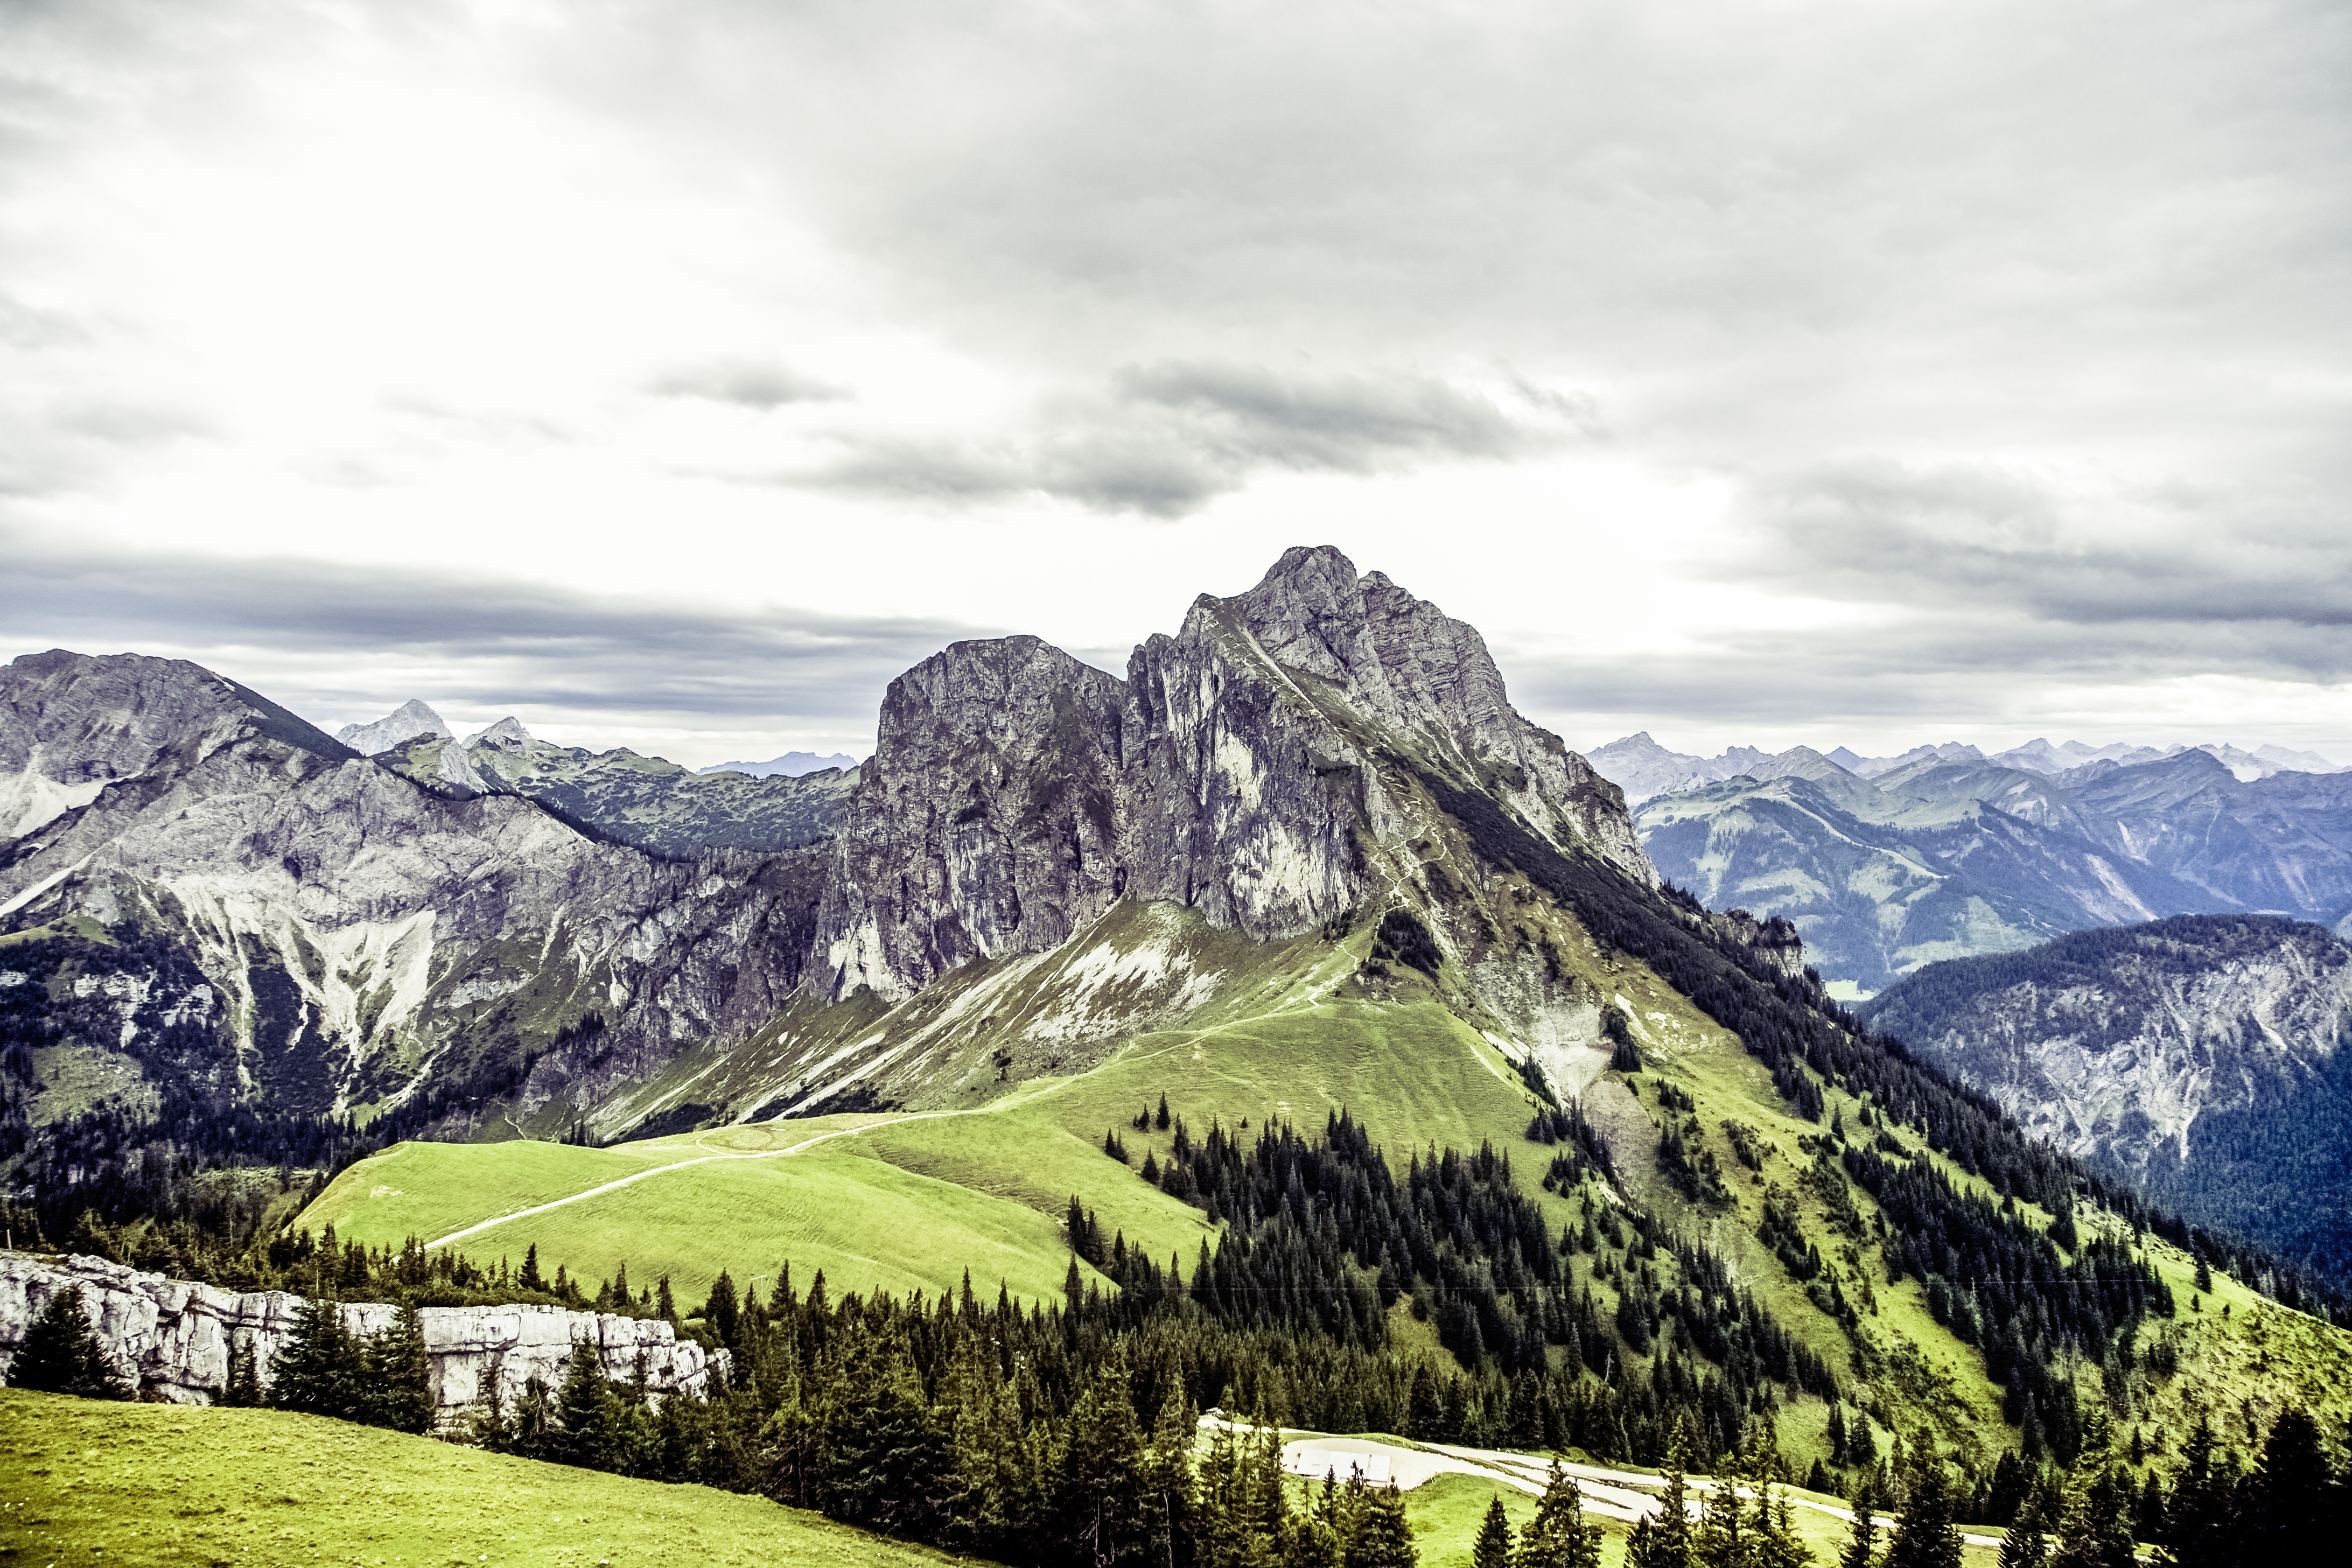
landscape, nature, forest, path, rock, horizon, wilderness, mountain, cloud, hiking, meadow, hill, view, valley, mountain range, panorama, hike, alpine, climbing, highland, ridge, summit, austria, mountaineering, trees, mountains, alps, plateau, bavaria, fell, directory, foresight, landform, allg u, mountain pass, geographical feature, mountainous landforms, aggenstein